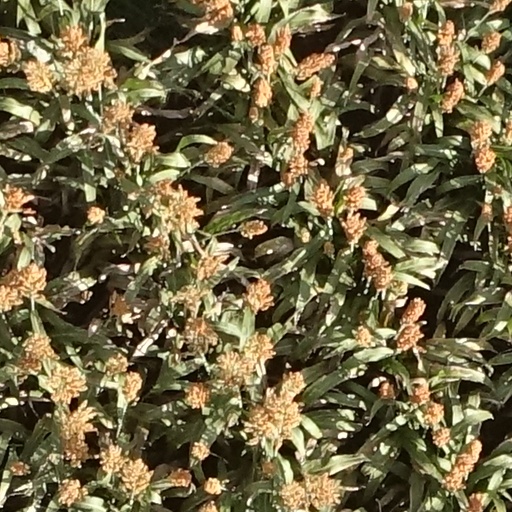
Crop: sorghum